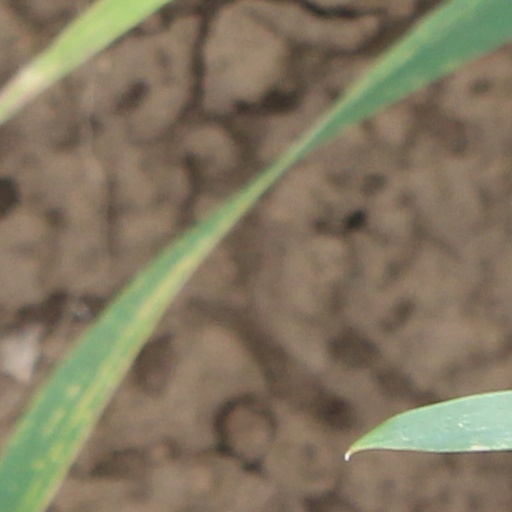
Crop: wheat